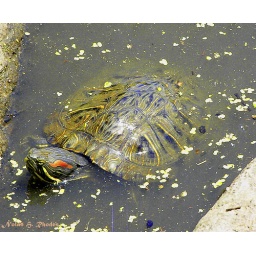
Turtle have a nice day swimming in the lake in Central Park